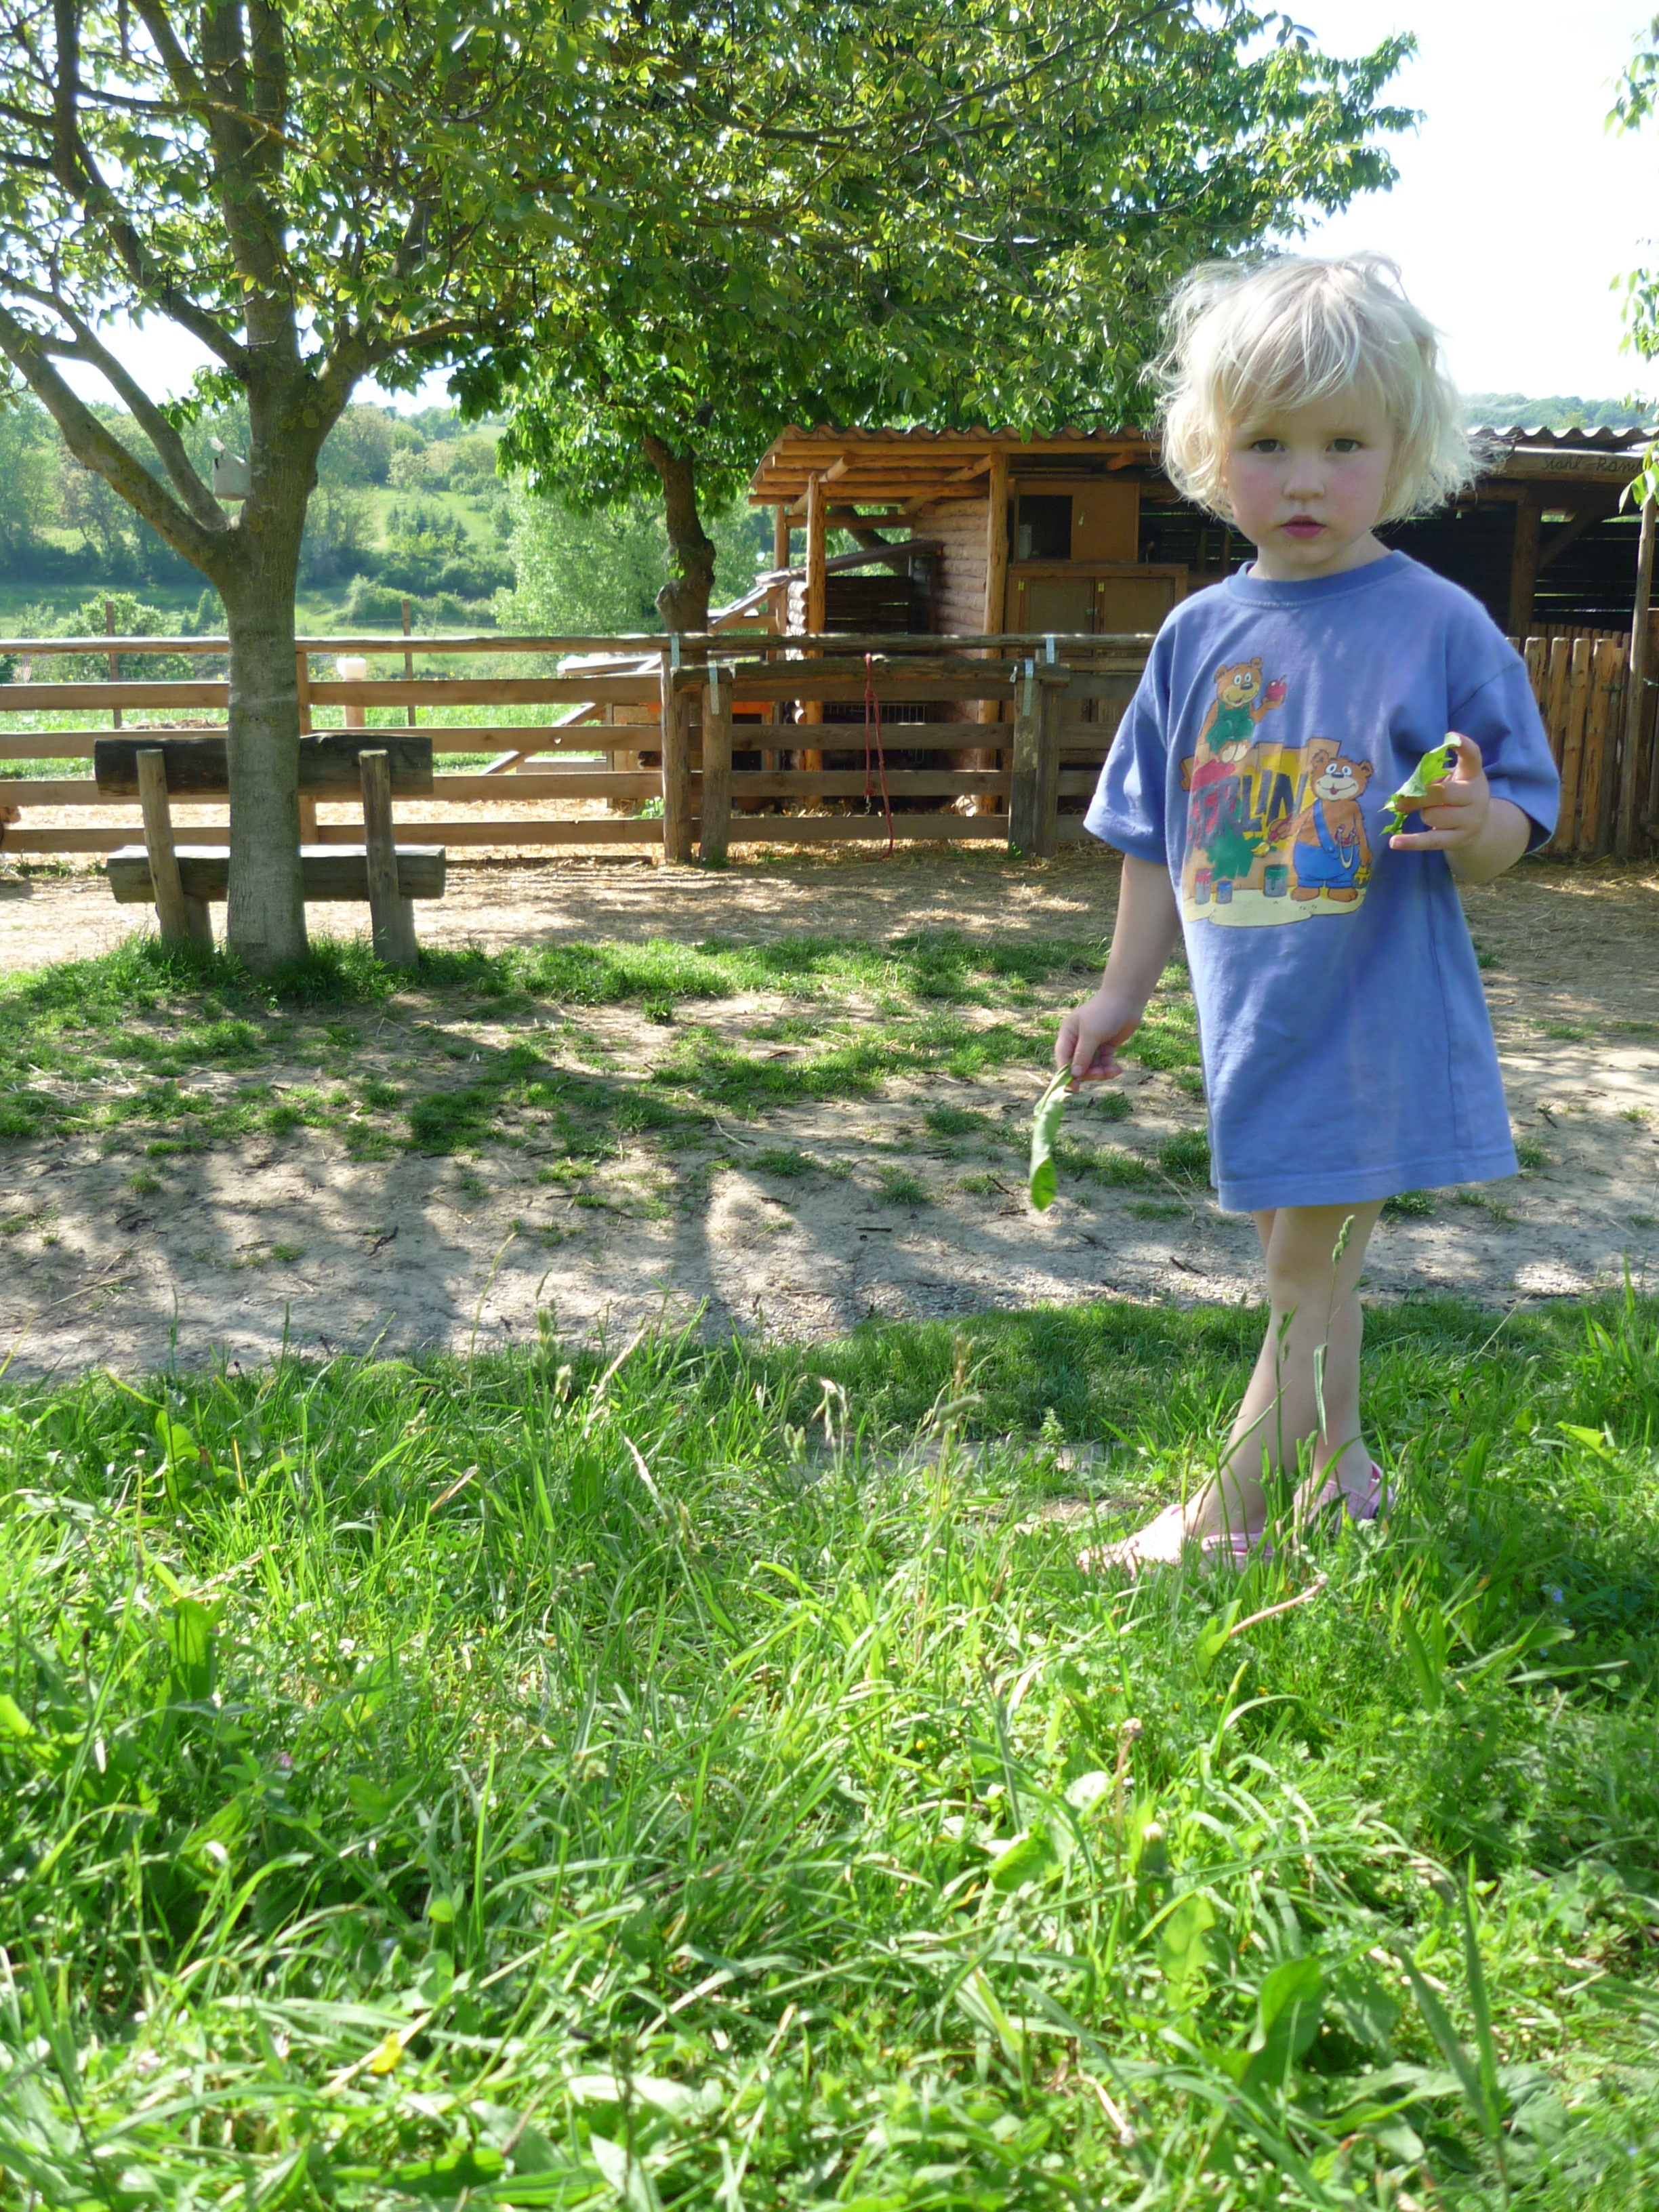
tree, nature, grass, girl, farm, lawn, meadow, play, flower, run, ranch, backyard, child, garden, barefoot, leaves, playground, toddler, yard